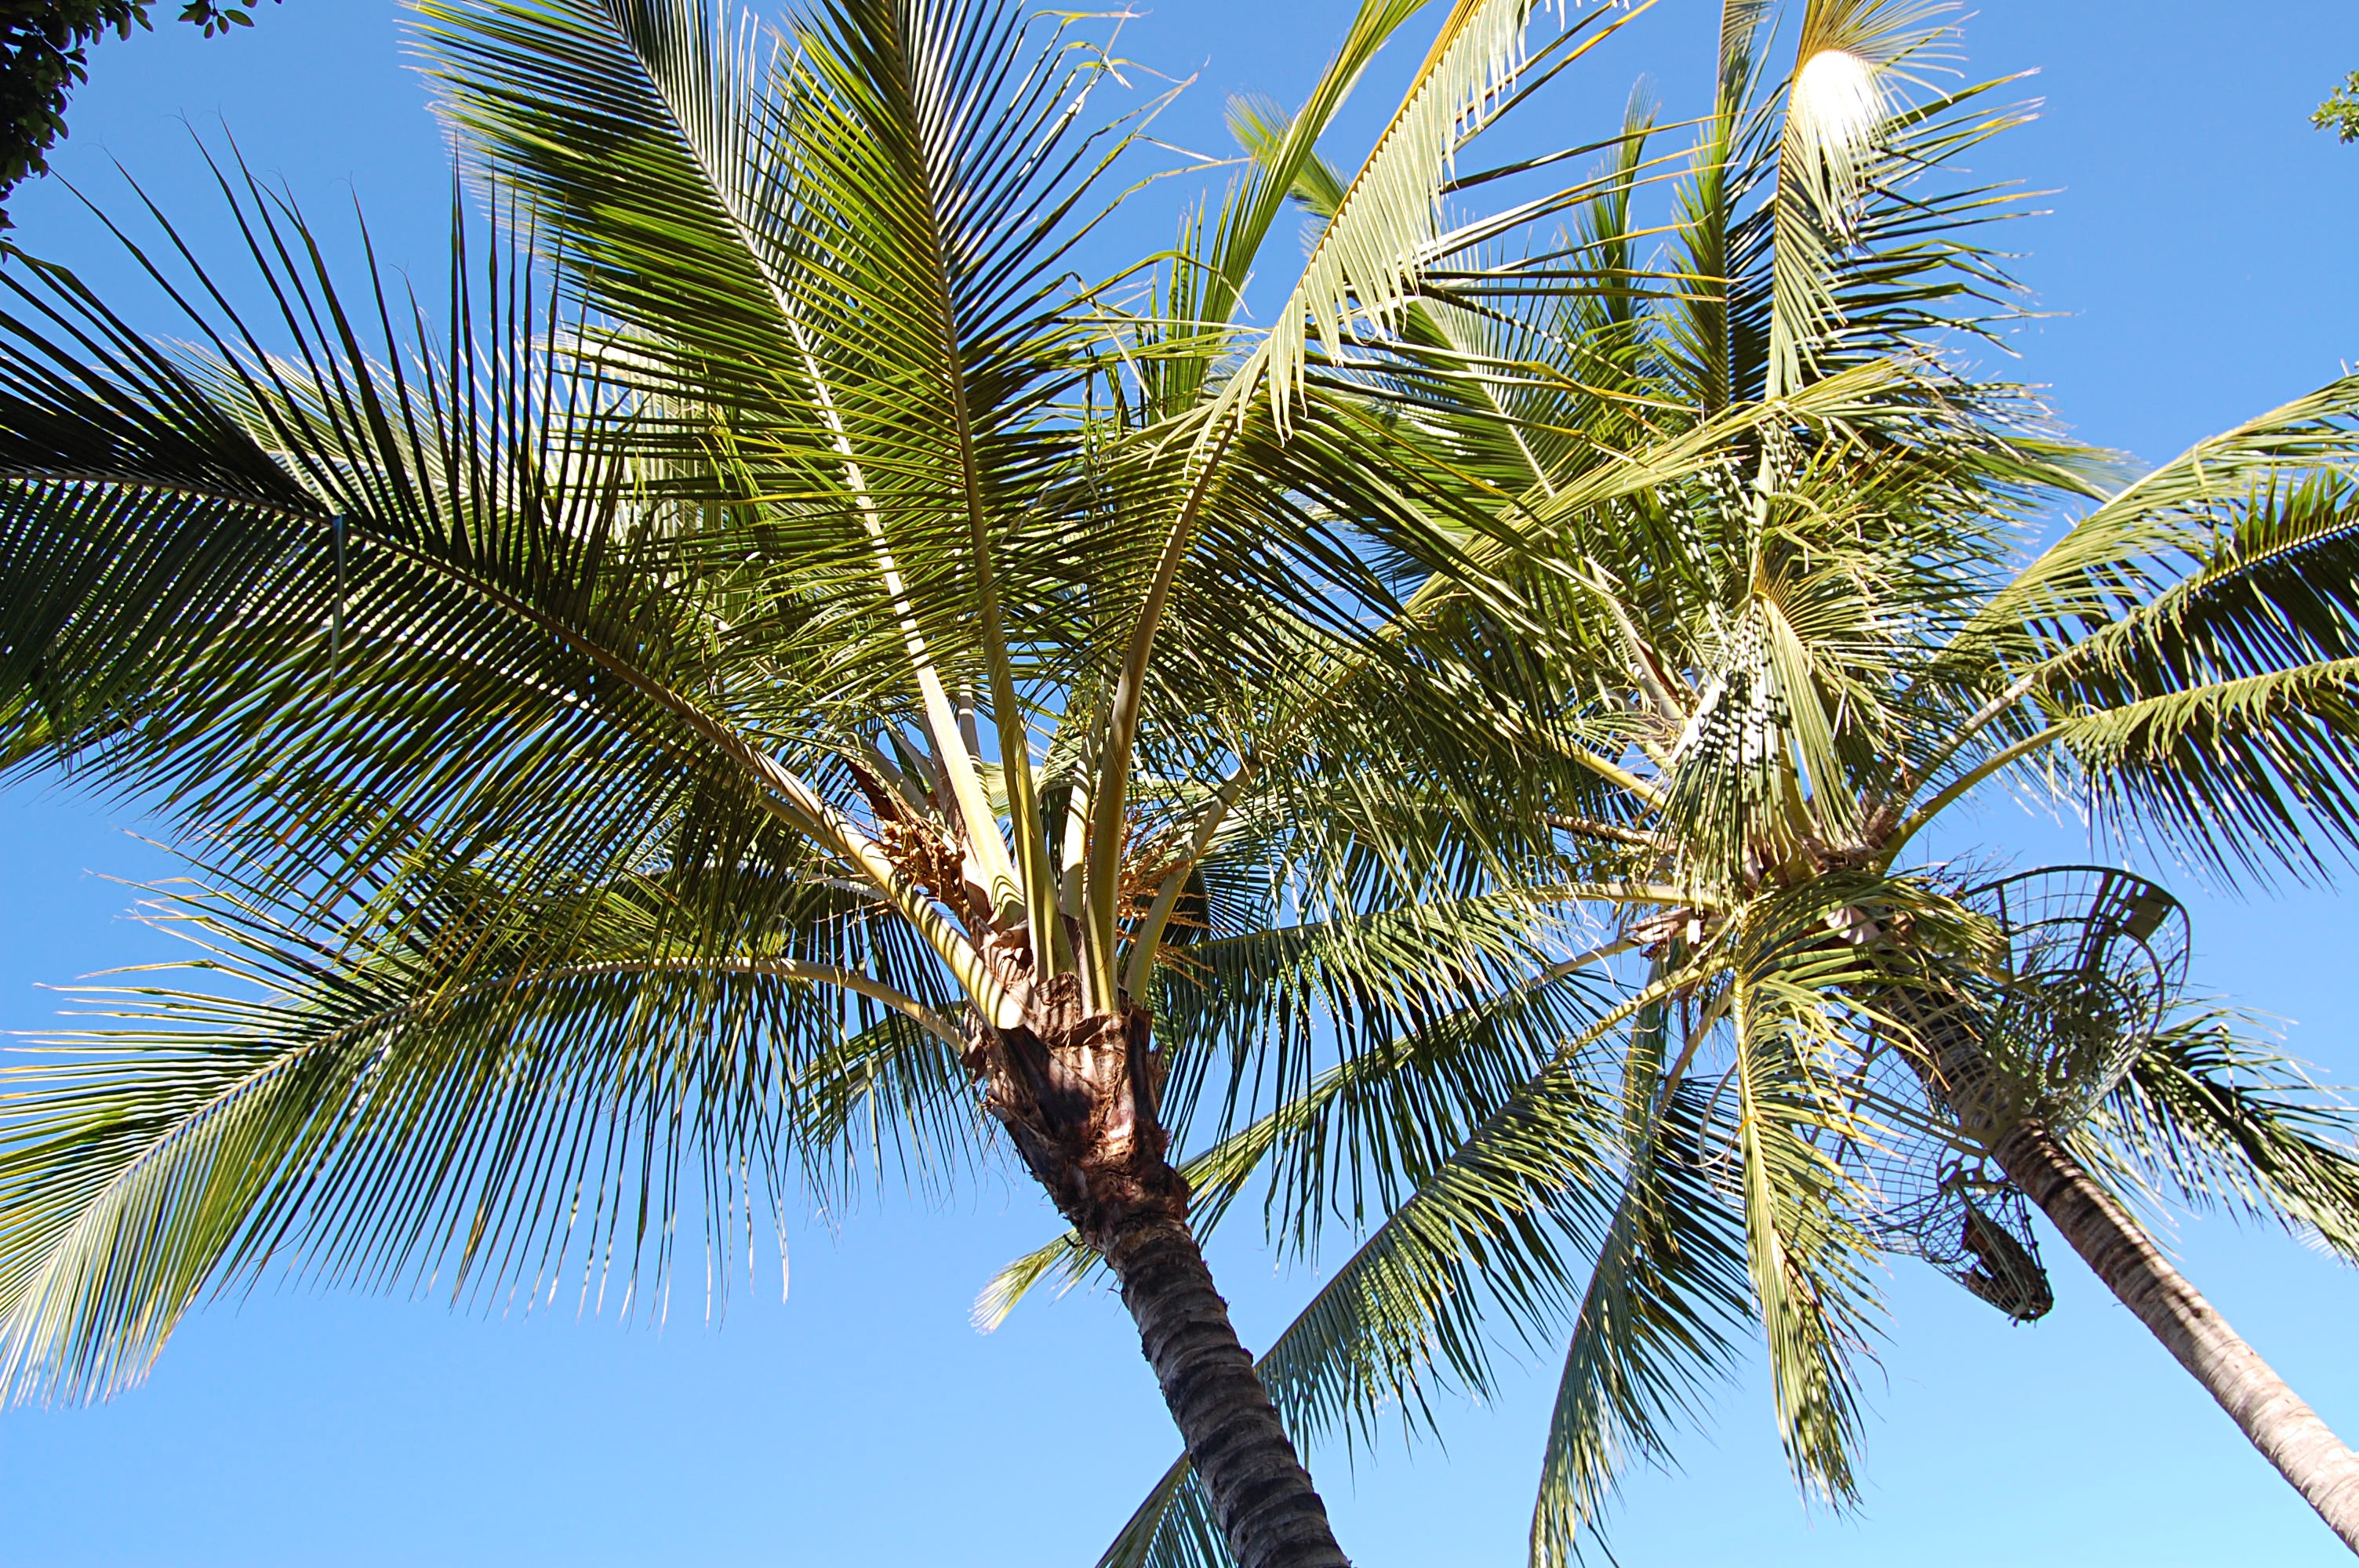
tree, branch, plant, flower, summer, food, produce, botany, frond, australia, palm trees, tropics, flowering plant, date palm, woody plant, land plant, arecales, palm family, borassus flabellifer